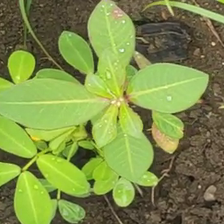
Weed species: Moti_dudhi(Euphorbia_geneculata_L)